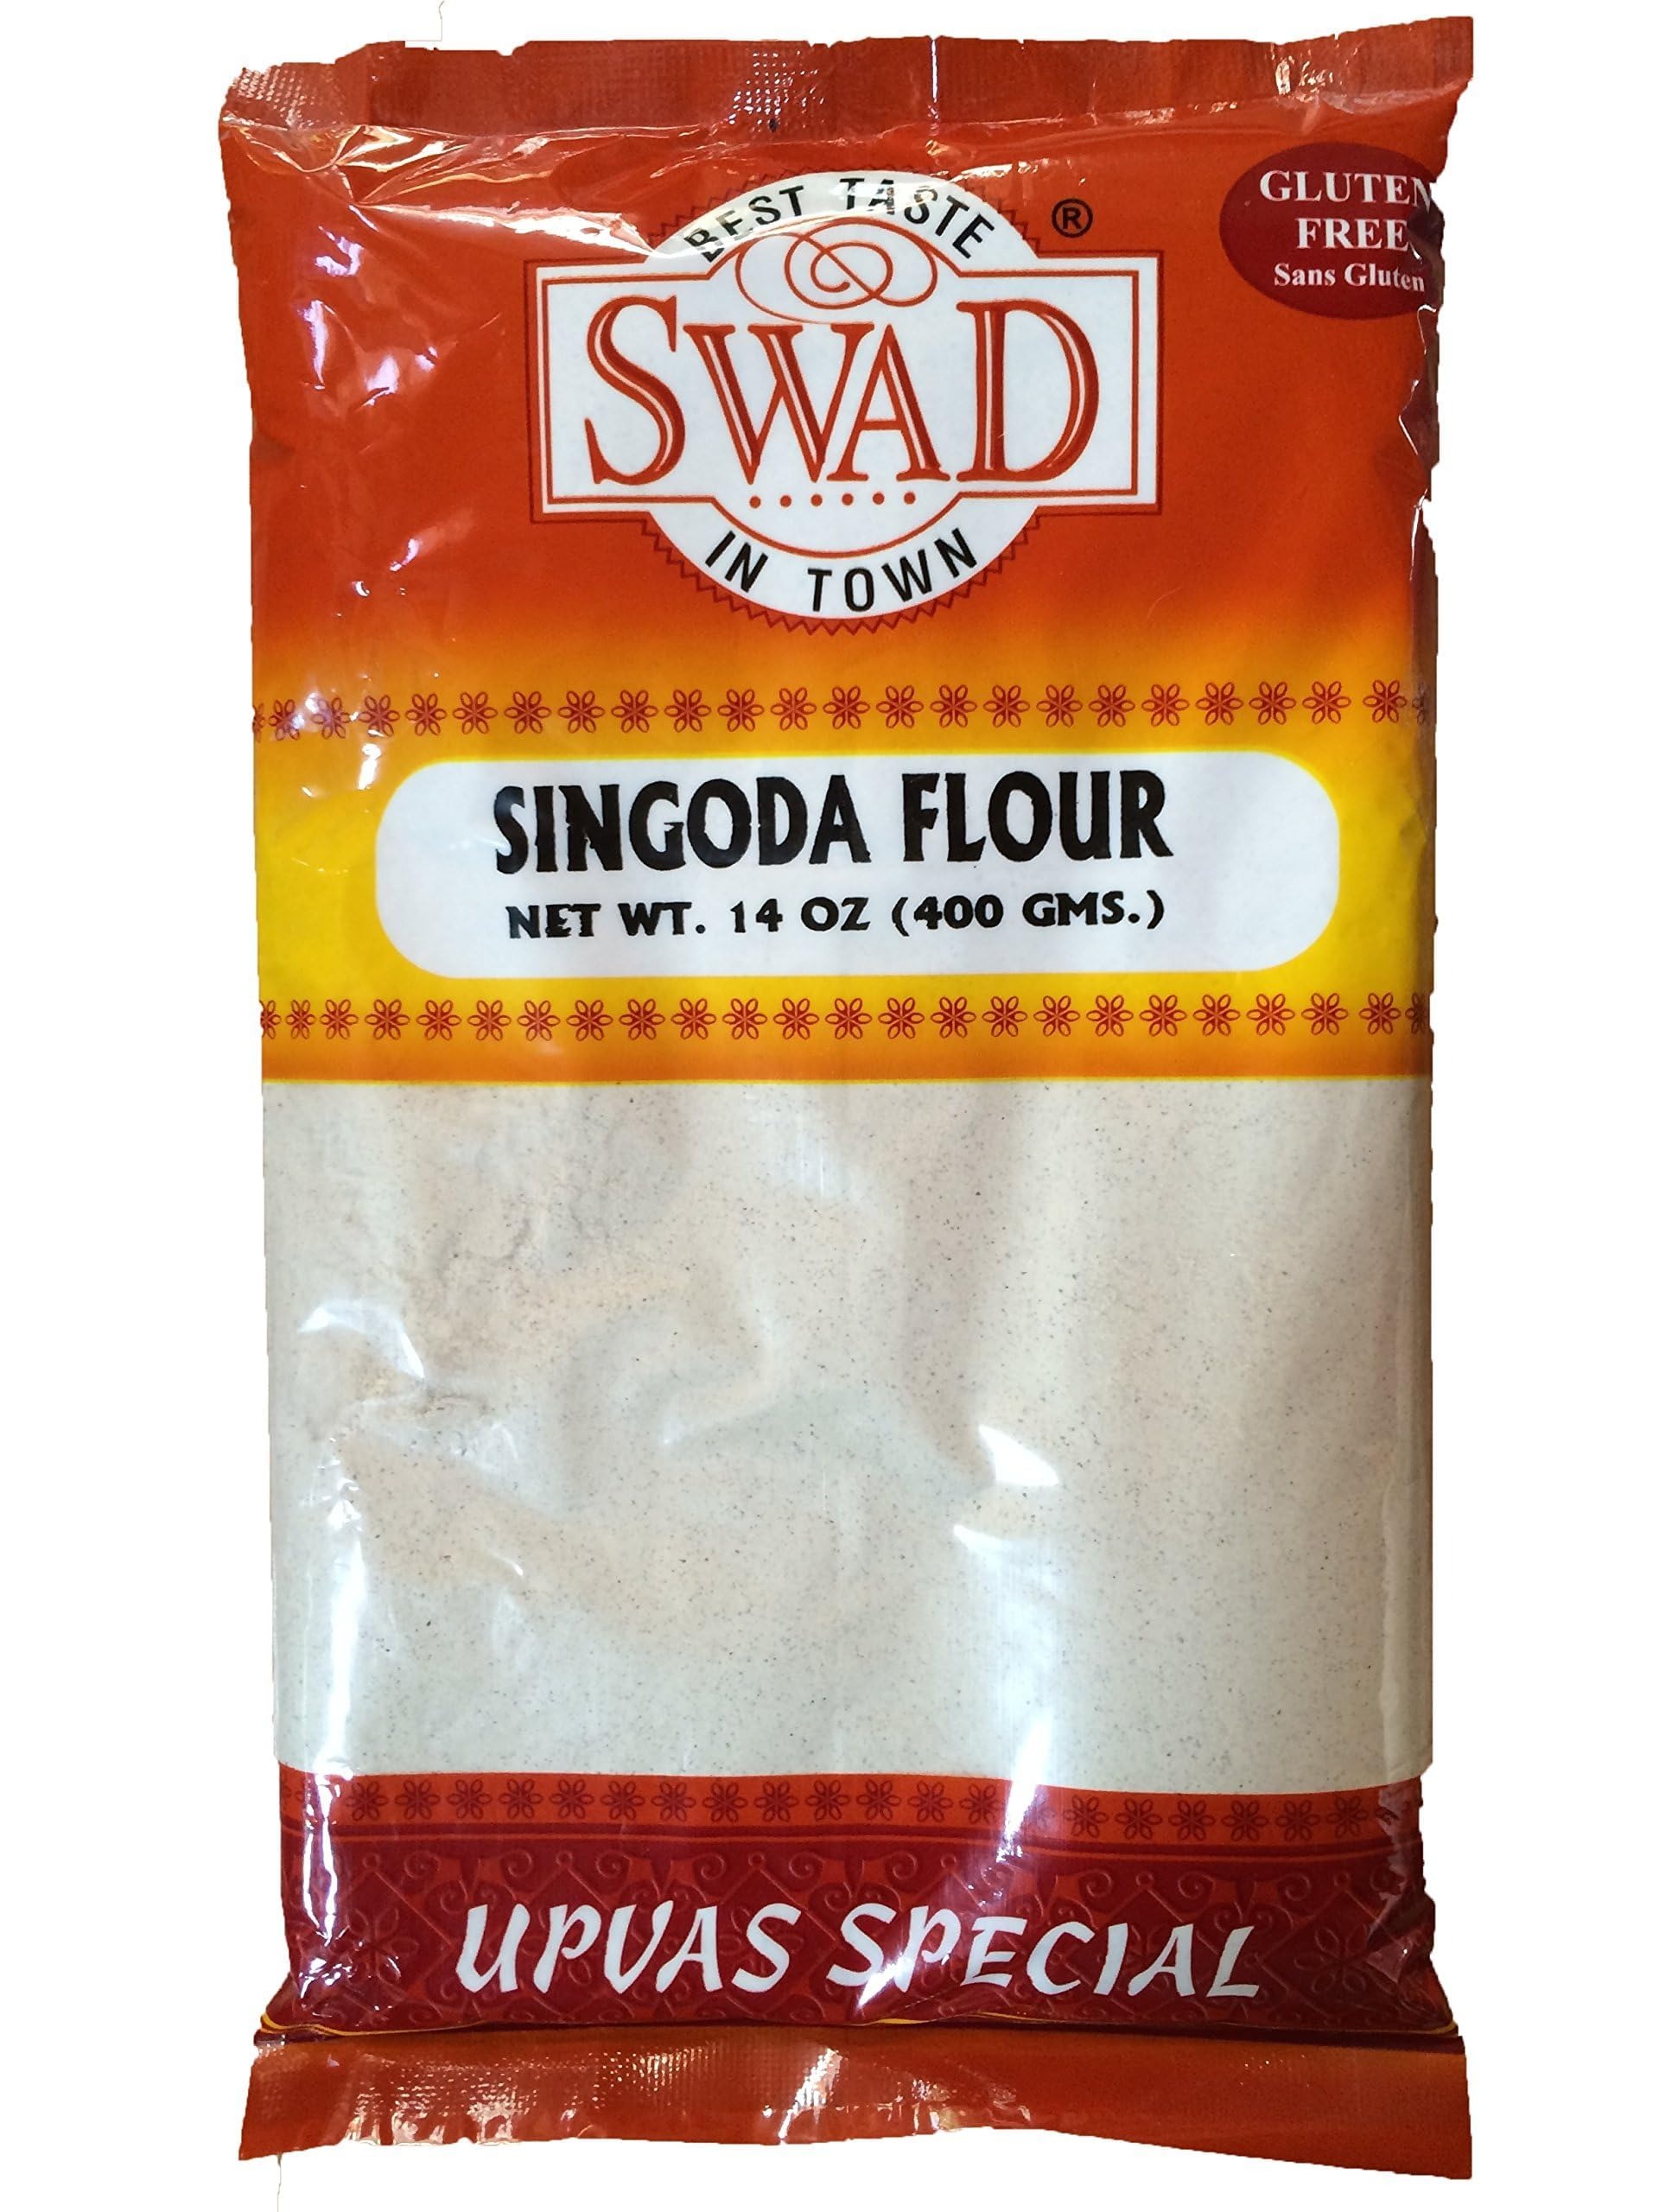
Item Name: Swad Water Chestnut Flour (Singoda Flour) - 14oz.
Bullet Point 1: Great for fasting
Bullet Point 2: Can be used as a thickening agent
Bullet Point 3: Can be used for making batter for deep-frying
Bullet Point 4: Product of India
Product Description: Water chestnut flour is gluten free. Since the flour is a heavy appetizer, it<br /><br /> aids during fasting, also providing essential nutrients. Water chestnuts are<br /><br /> dense with potassium and fiber. It barely contains any sodium or fat though<br /><br /> water chestnuts are high in carbohydrates. Allergy advice: Made in the<br /><br /> facility that also processes WHEAT, peanuts, sesame, tree nuts, soy, milk,<br /><br /> mustard and celery.
Value: 14.0
Unit: Ounce

Price: 13.99